Question: Please indicate a possible affordance area of the bed that can be used for sleeping
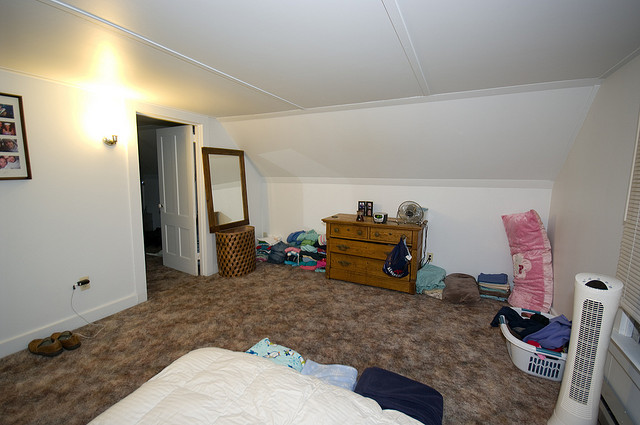
Answer: [88.553, 343.625, 404.342, 420.467]